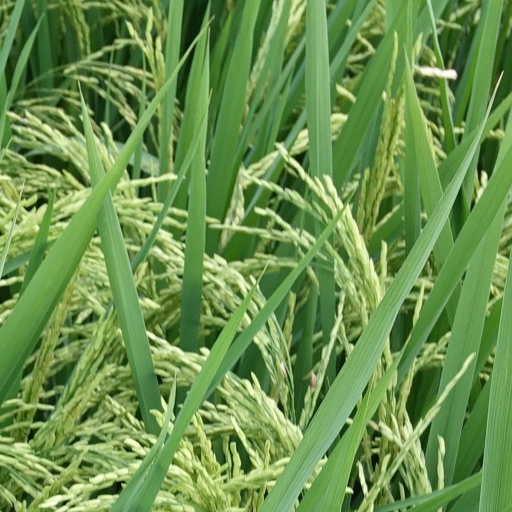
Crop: rice